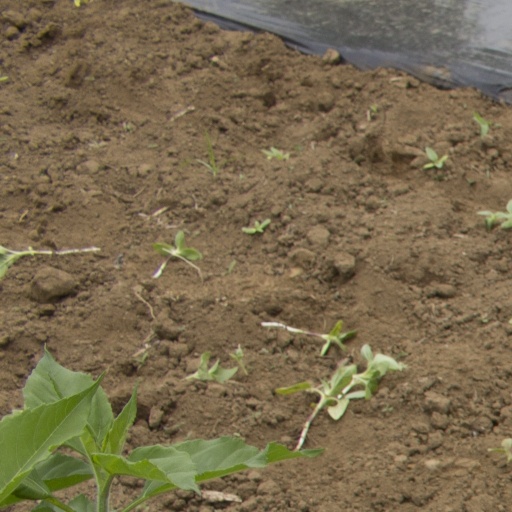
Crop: Jerusalem artichoke